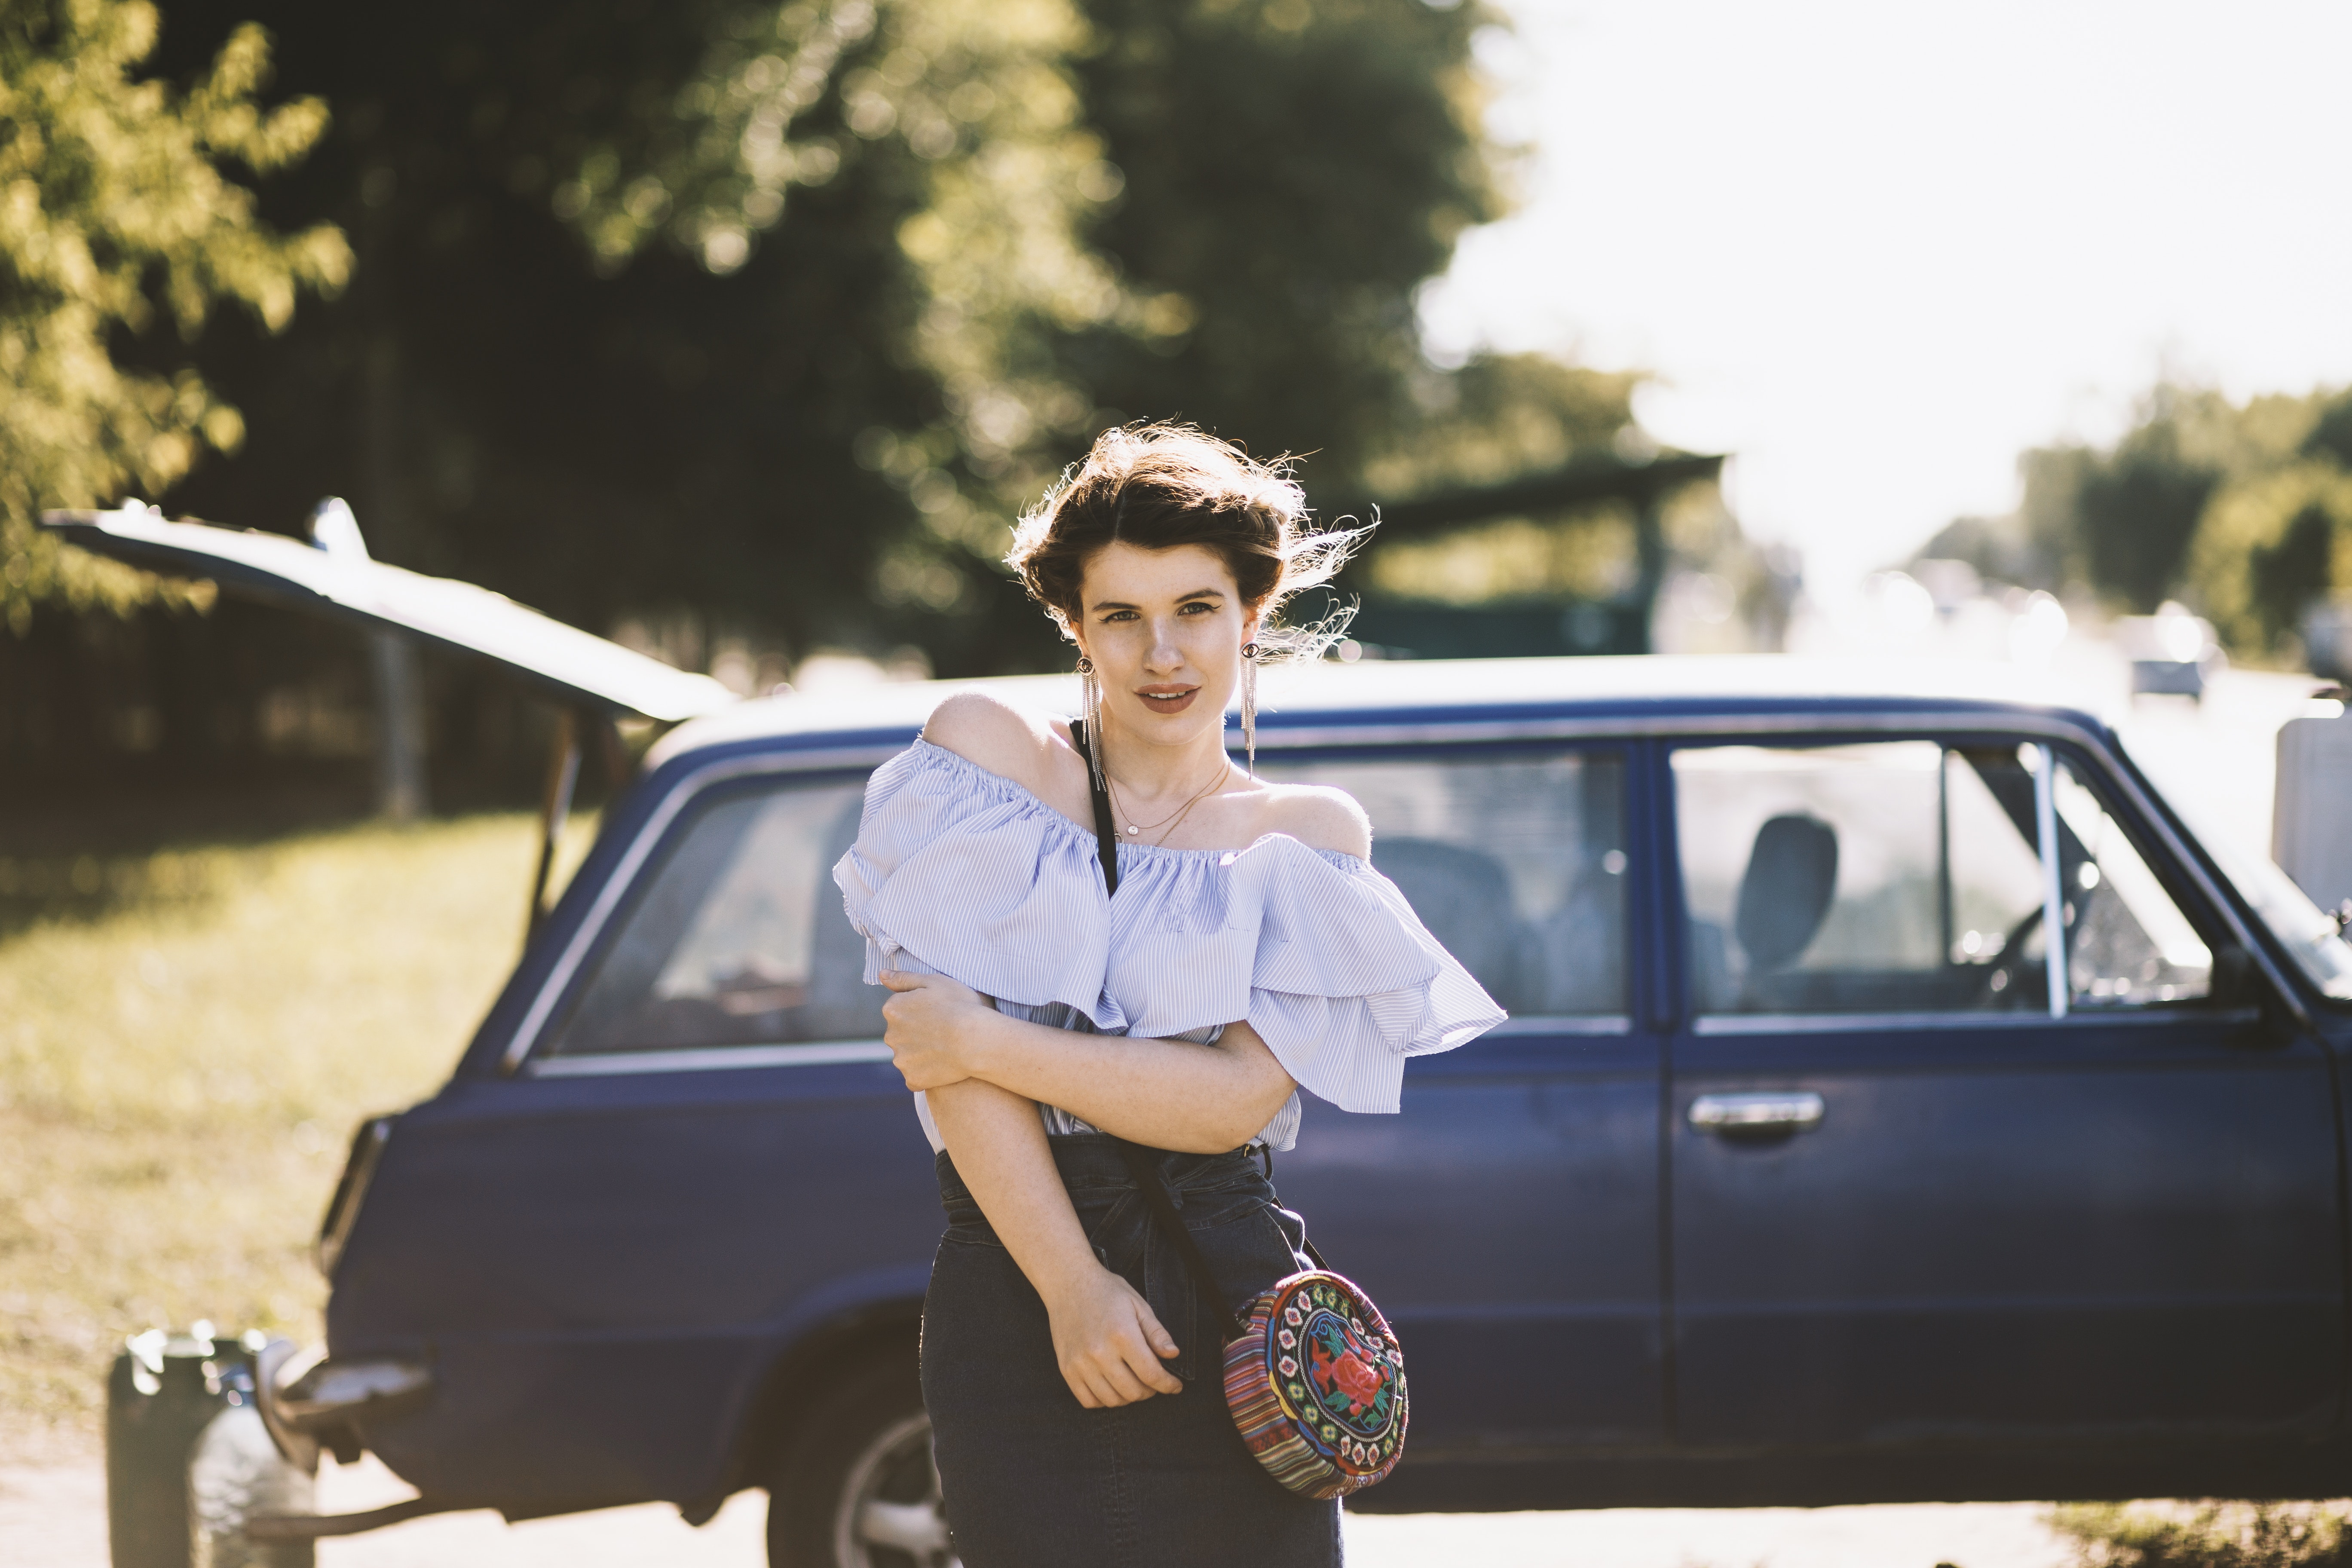
land vehicle, vehicle, car, vehicle door, automotive design, family car, photography, classic car, sedan, photo shoot, retro style, full size car, classic